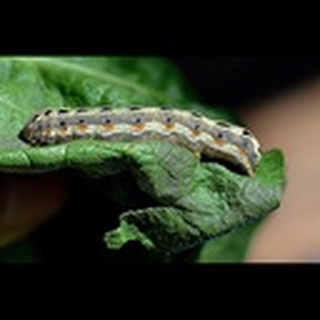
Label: cotton_army_worm